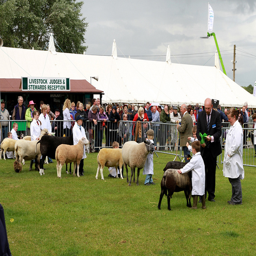
A herd of sheep being inspected by men in white coats.
People are having a good time in this photo.

a bunch of sheep pose as awards are given by people
A few people of various ages with their sheep being judged while a crowd of people watch.
A fair is having a livestock contest, in which they are being judged.